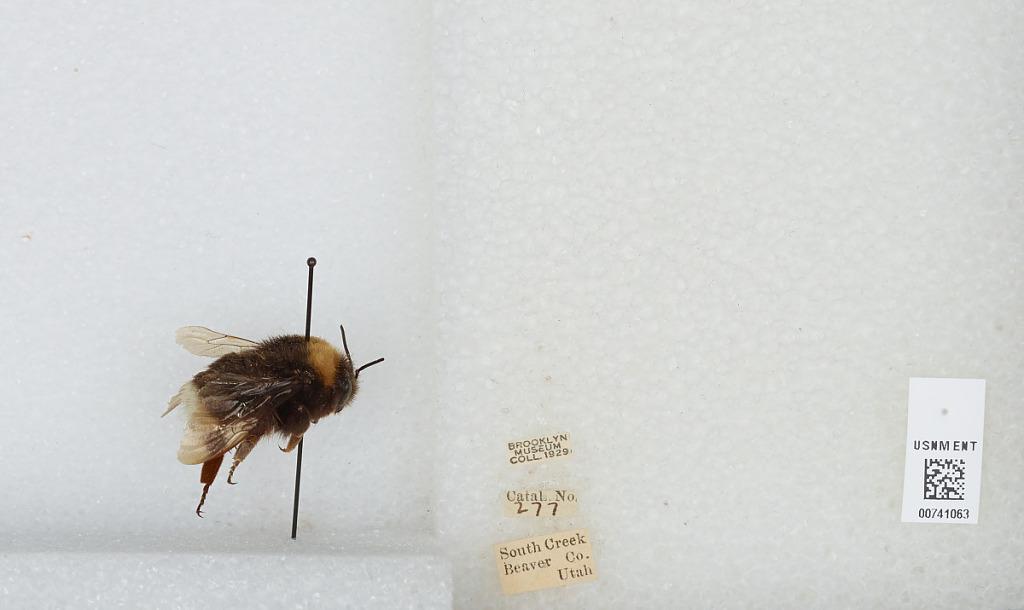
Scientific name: Bombus (Bombus) occidentalis Greene
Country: United States
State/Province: Utah
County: Beaver
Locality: South Creek
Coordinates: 38.2519, -112.677